Bartow Downtown Commercial District

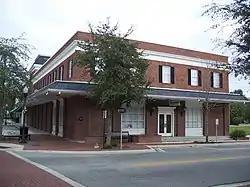

The Bartow Downtown Commercial District (also known as the Old Polk County Courthouse) is a historic district in central Bartow, Florida. Composed of an area bounded by Davidson and Summerlin Streets and Broadway and Florida Avenues, the district includes twenty-one contributing properties. It was added to the National Register of Historic Places in 1993.